Maynooth University

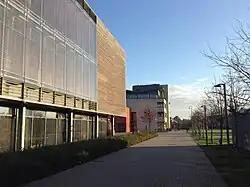
Iontas Building and the John Hume Building in the background

The South Campus houses the facilities of St. Patrick's College, as well as most of the administrative offices shared between college and university. A number of MU academic departments also have their offices on the South Campus including Law, Mathematics, Music, Geography, Economics and History. The main buildings, most of which were built in the 19th century, are the Aula Maxima; St. Patrick's House (including the college chapel); the John Paul II Library (built in 1984). In December 2012 an extension to the John Paul II library was completed. The extension is 6,000 m and accommodates 1,700 students. New, Dunboyne, Humanity and Stoyte Houses which collectively form St. Joseph's Square; Logic House and Rhetoric House.